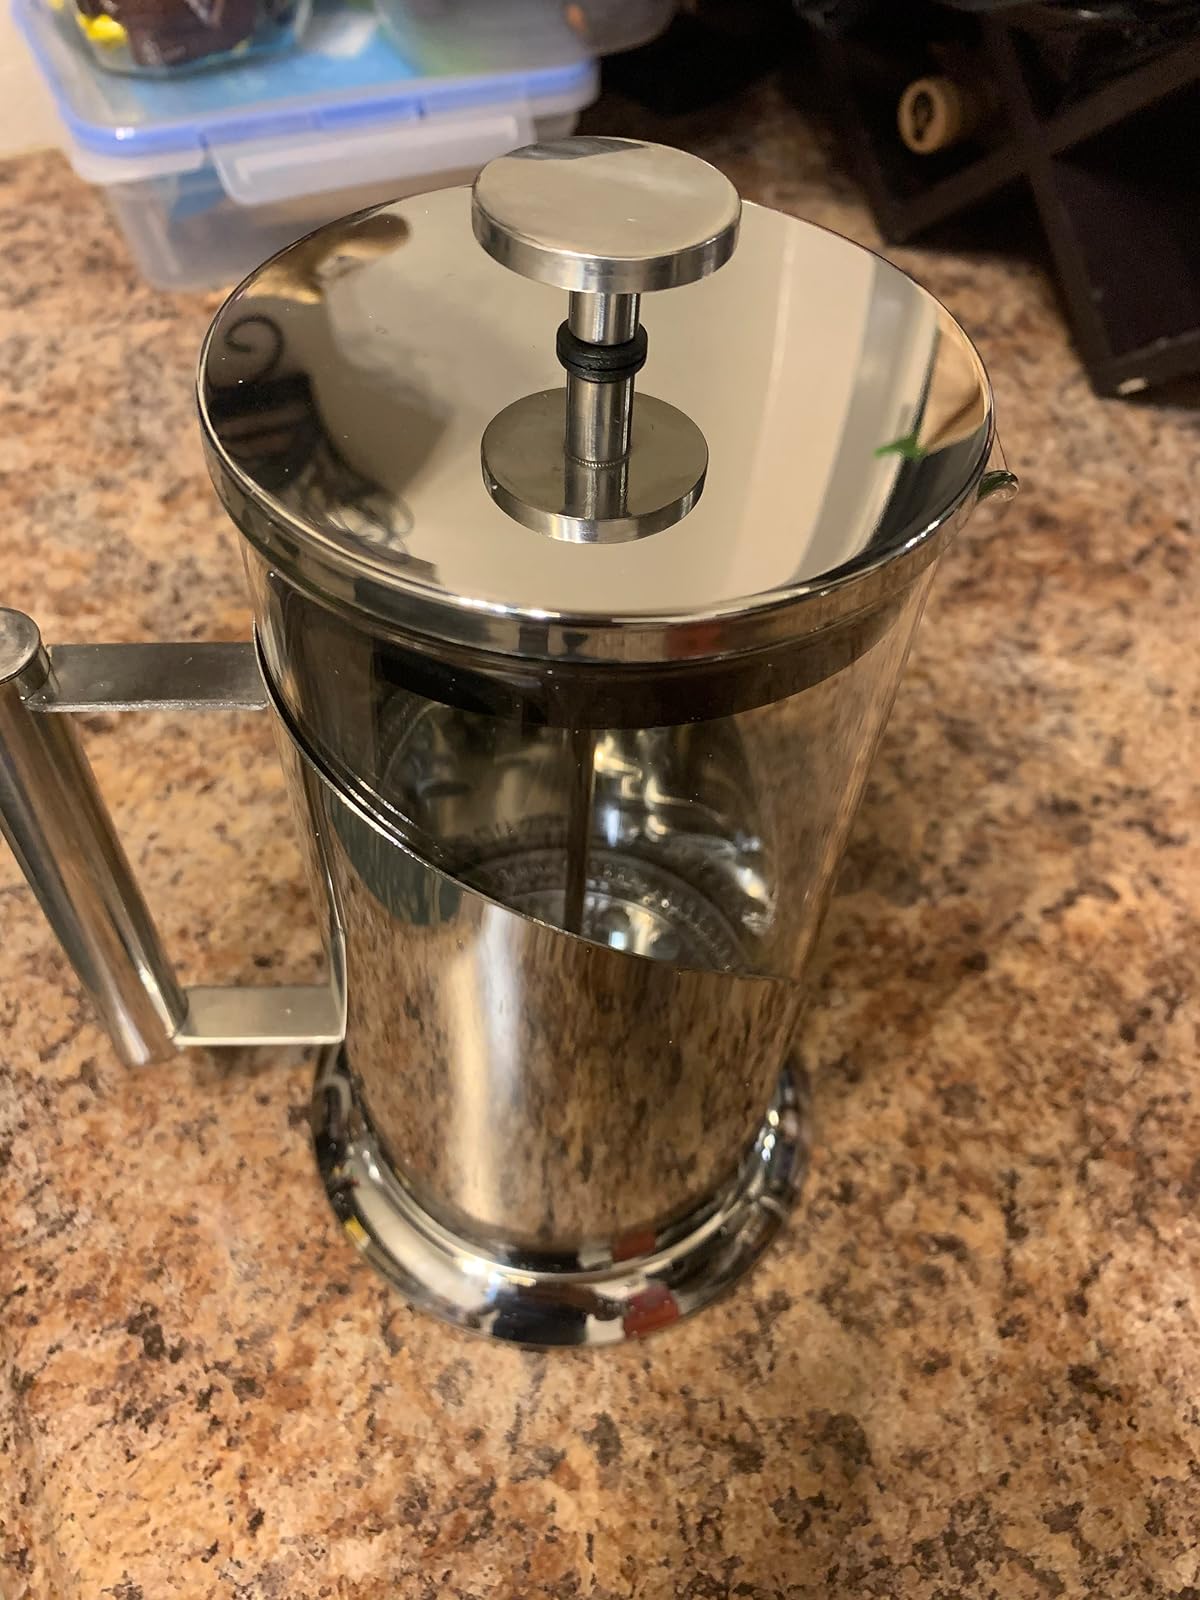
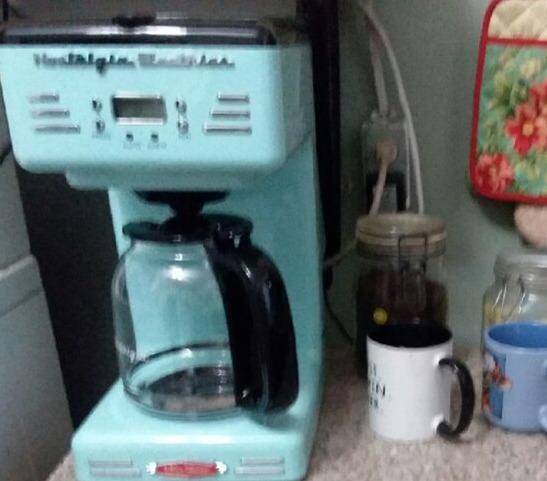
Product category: items_tea
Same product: no